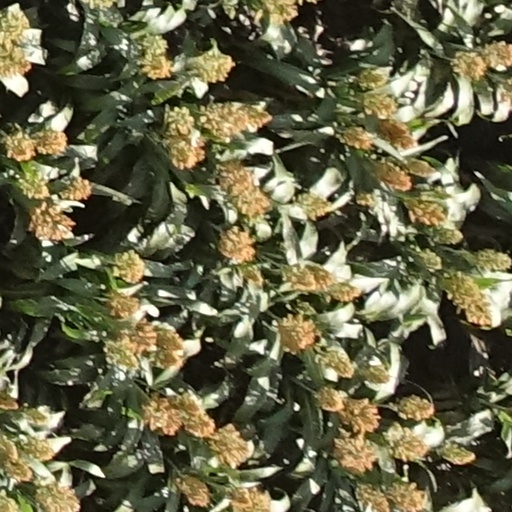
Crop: sorghum